Cooperation

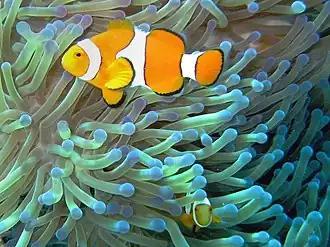
Many animal species cooperate with each other in mutual symbiosis. One example is the ocellaris clownfish, which dwells among the tentacles of Ritteri sea anemones. The anemones provide the clownfish with protection from their predators (which cannot tolerate the stings of the sea anemone's tentacles), while the fish defend the anemones against butterflyfish (which eat anemones)

Cooperation (written as co-operation in British English and, with a varied usage along time, coöperation) takes place when a group of organisms works or acts together for a collective benefit to the group as opposed to working in competition for selfish individual benefit. In biology, many animal and plant species cooperate both with other members of their own species and with members of other species with whom they have (symbiotic or mutualistic) relationships.